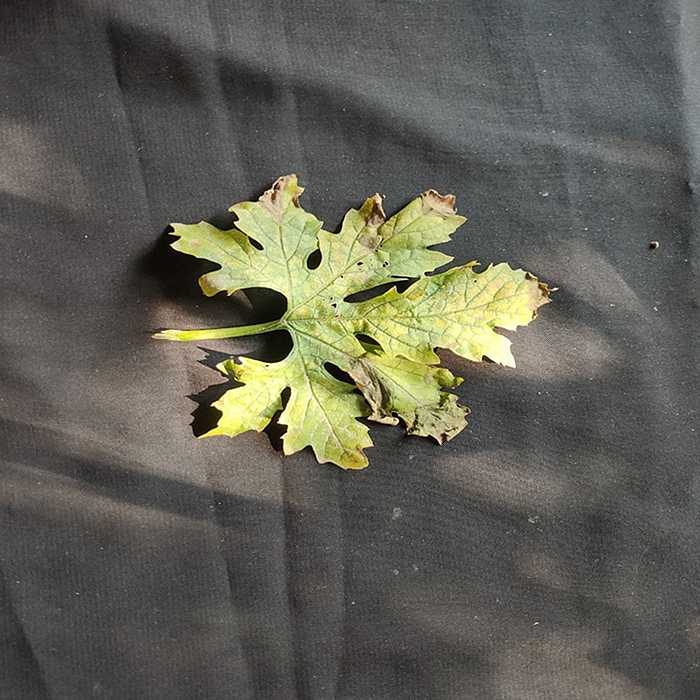
Plant: Bitter Gourd
Label: Mosaic virus